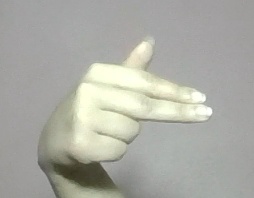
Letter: ghain